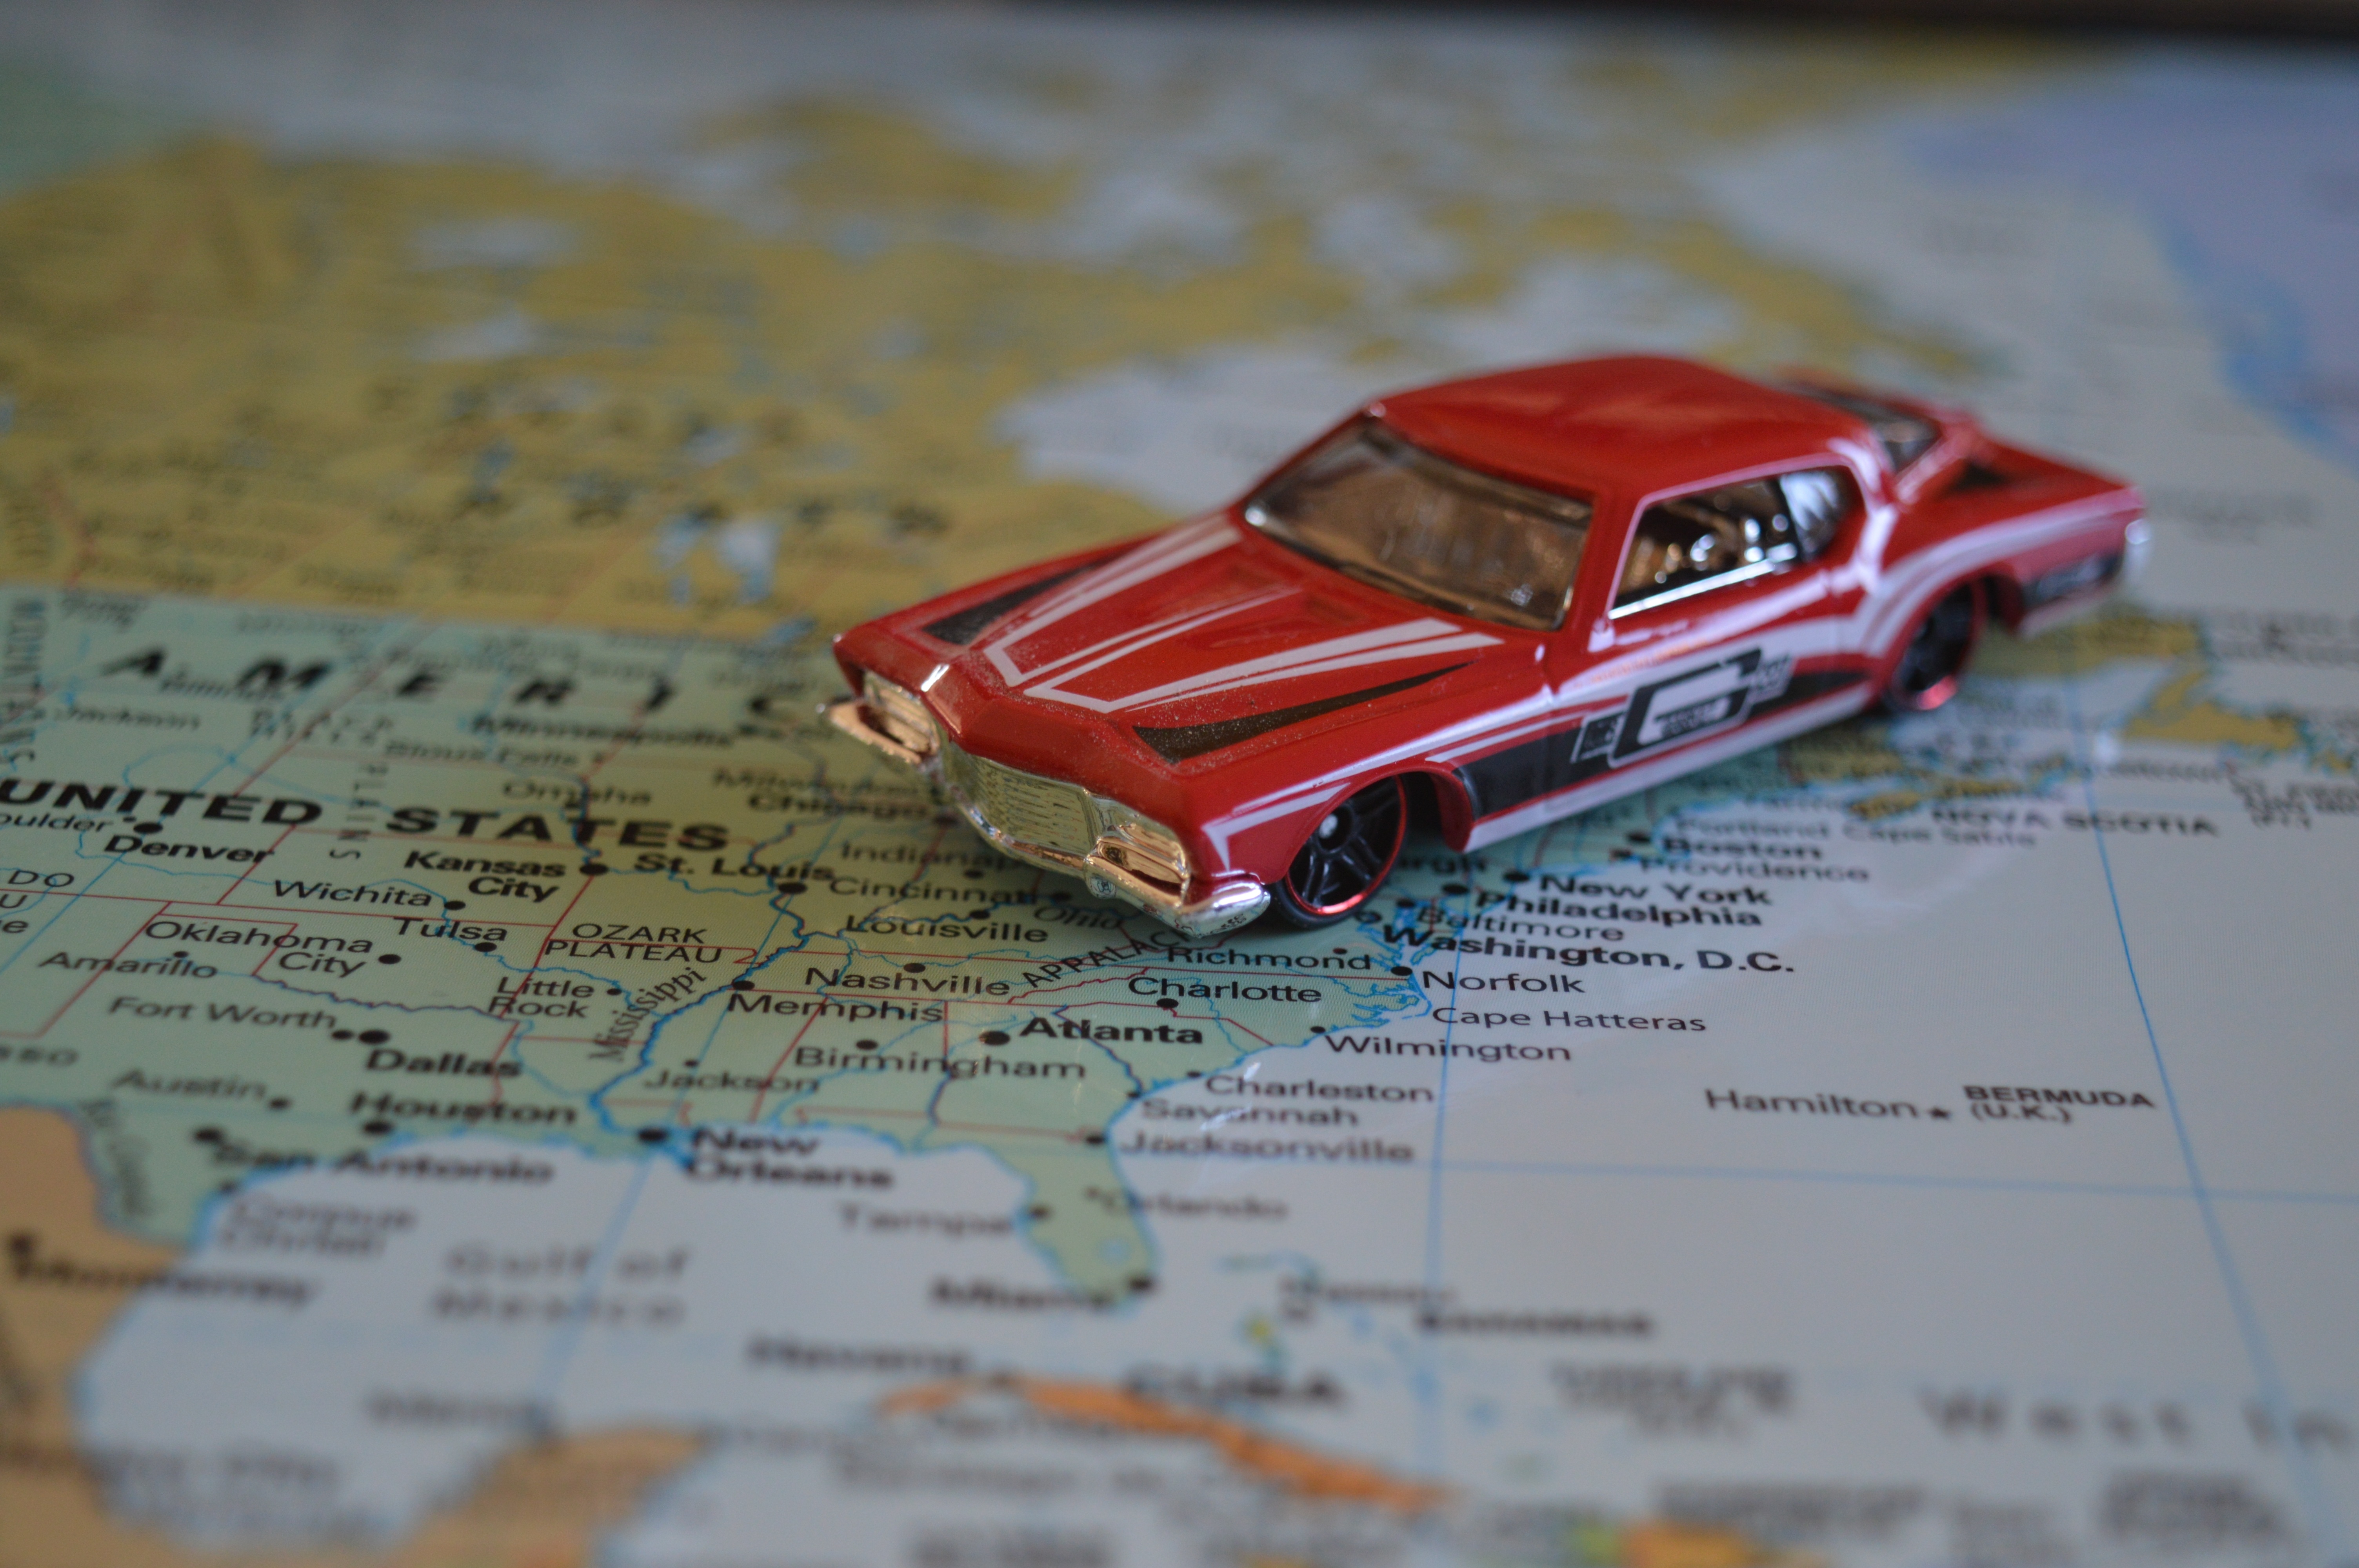
car, automobile, driving, vacation, travel, transportation, red, vehicle, journey, drive, america, trip, route, toy, map, atlas, united states, race car, road trip, navigation, cross country, model car, scale model, automobile make